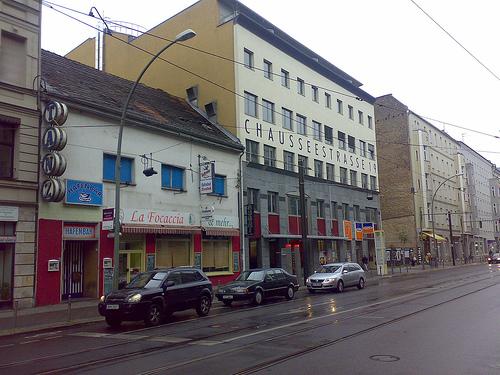
Weather: rain or strom